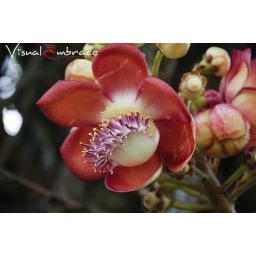
This flower resembles this underwater creature, forgot what its called, but clown fish live in it